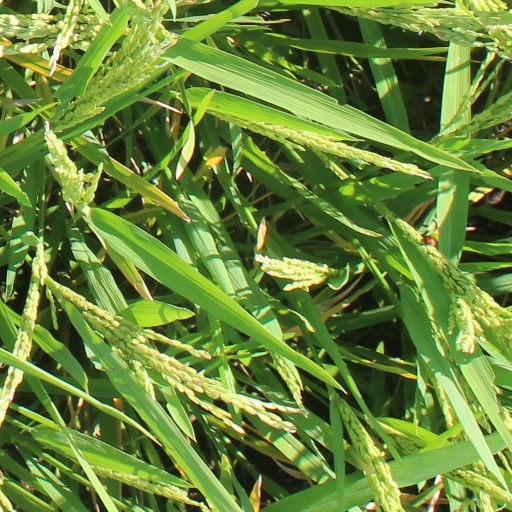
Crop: rice